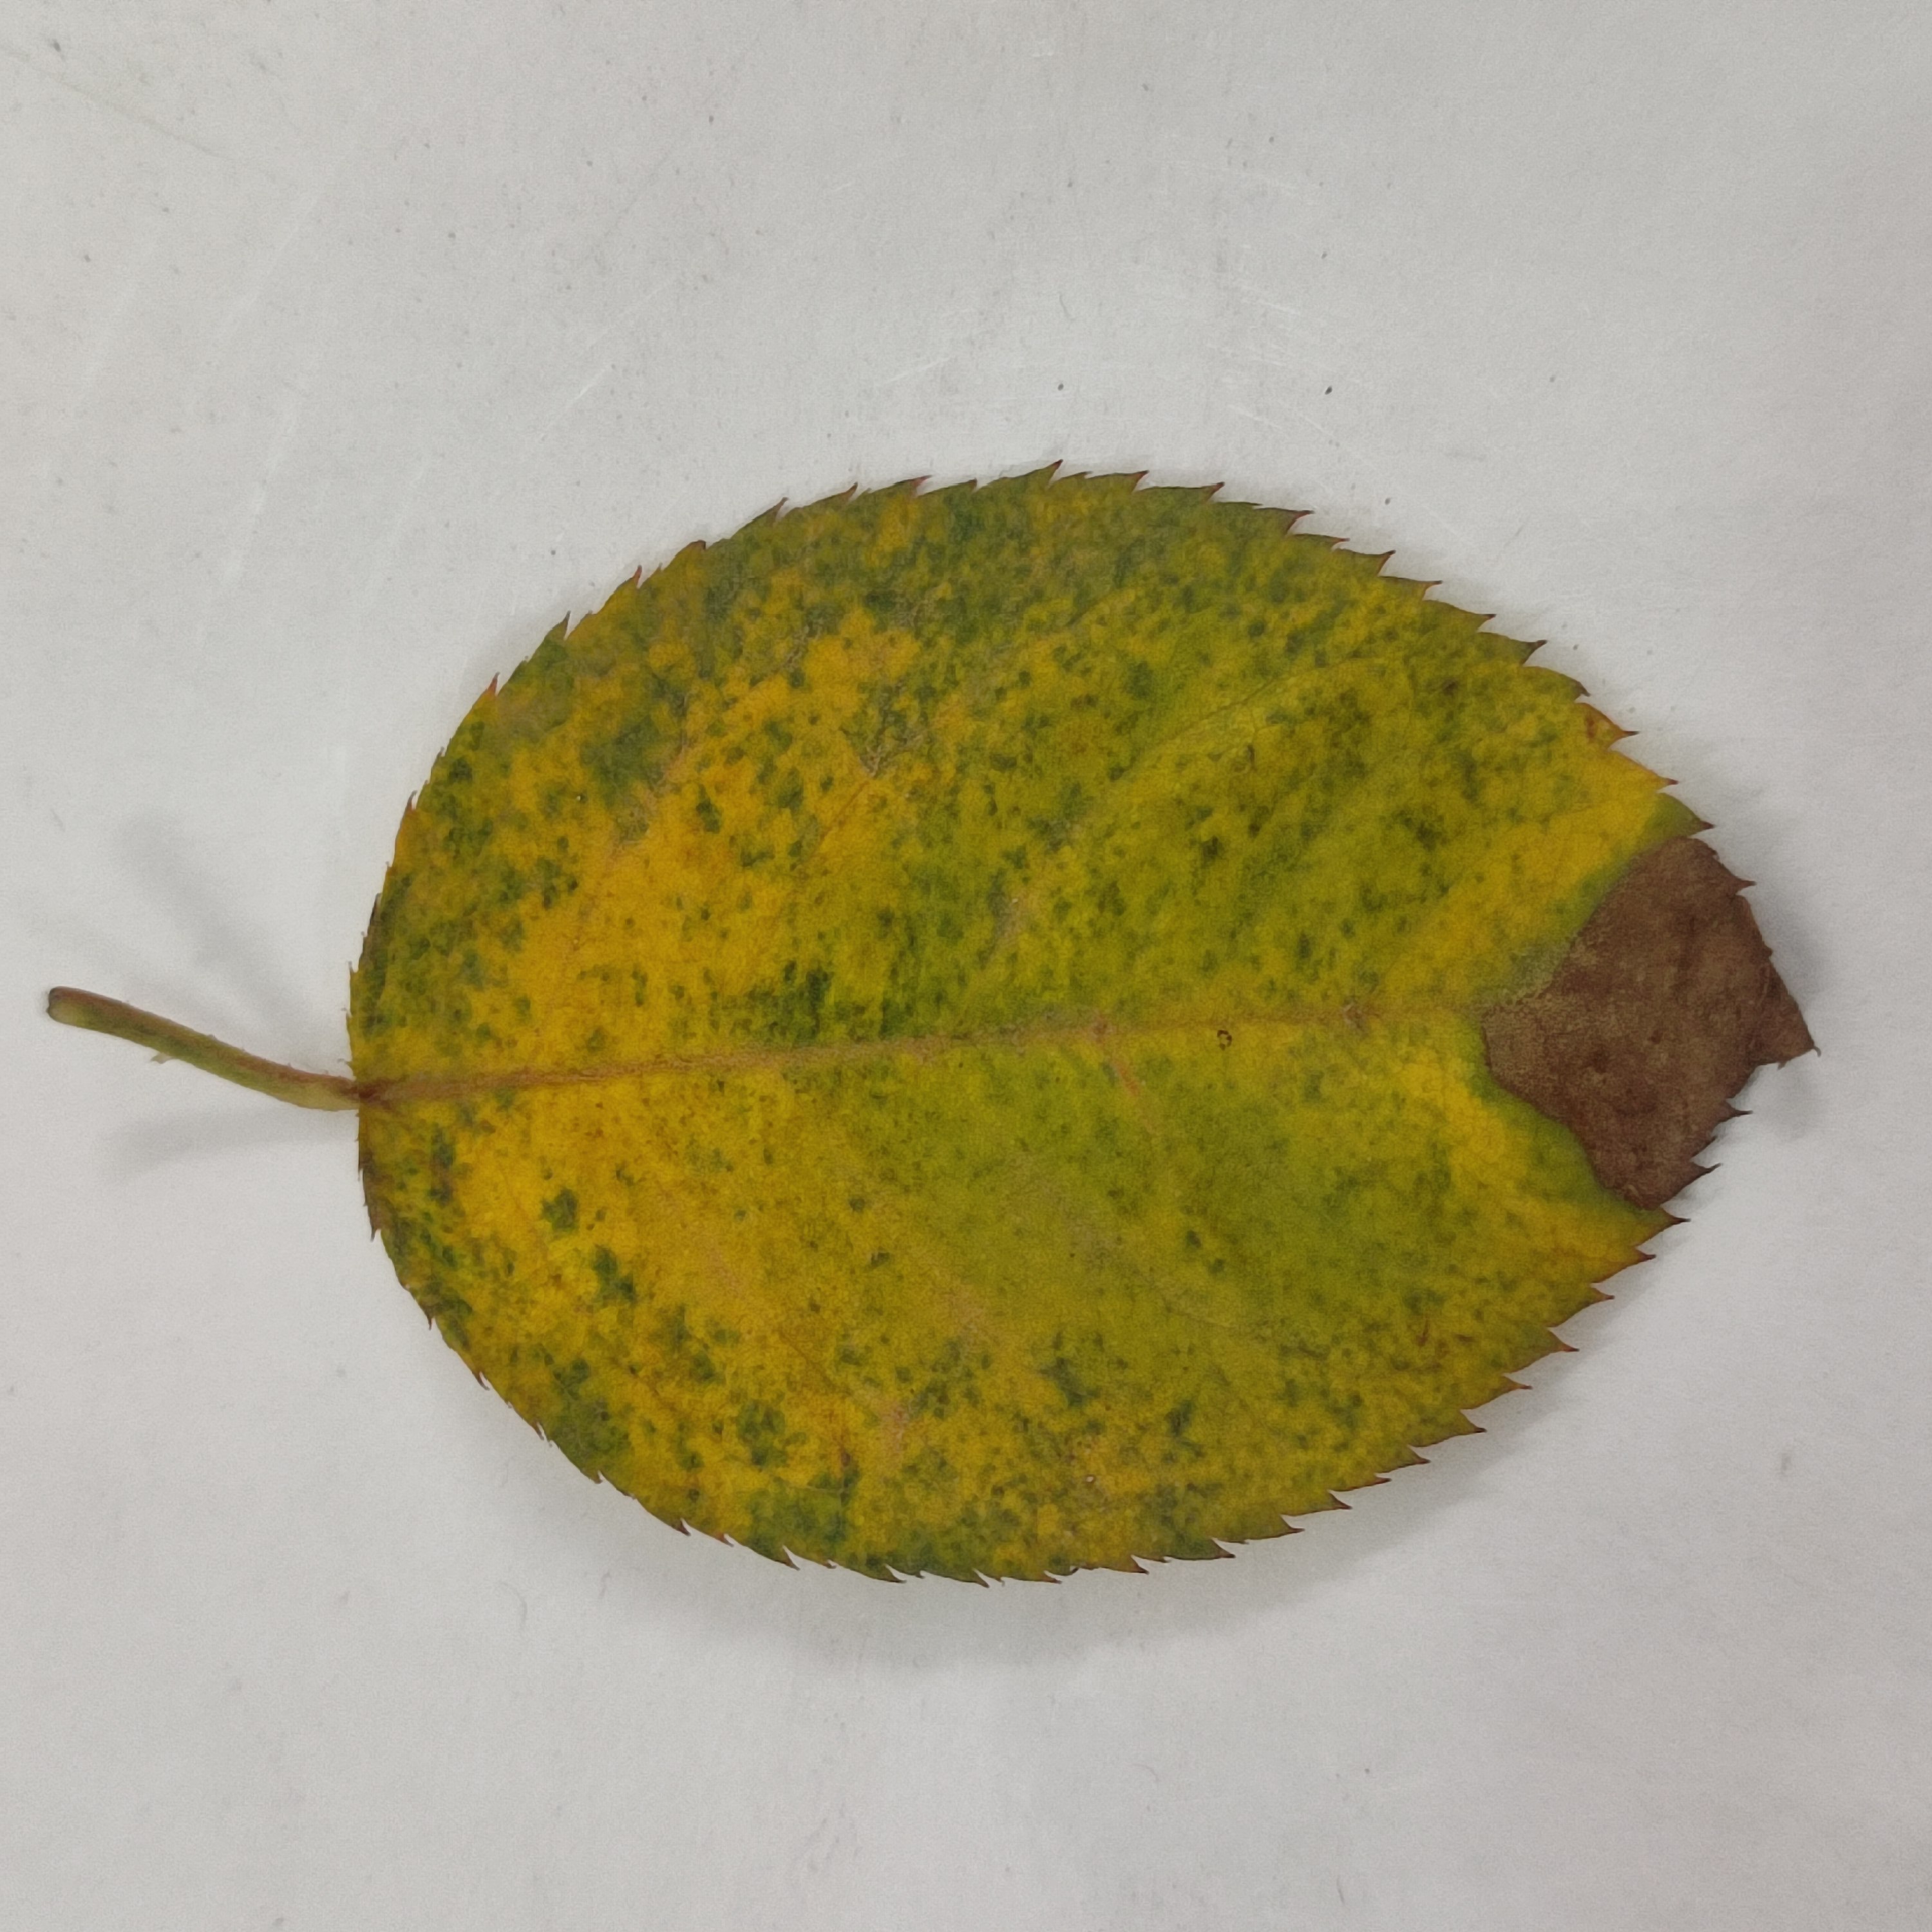
Label: Black Spot